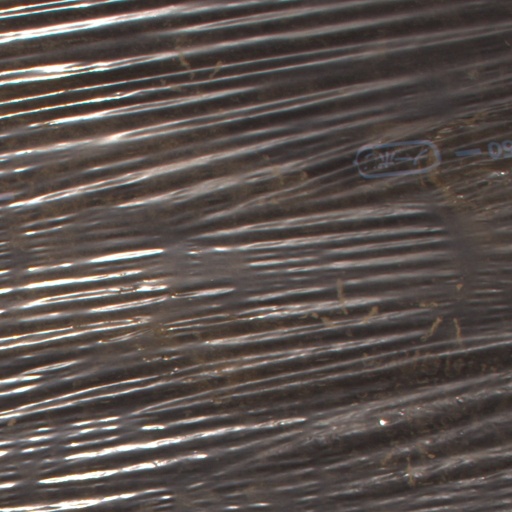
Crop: Jerusalem artichoke